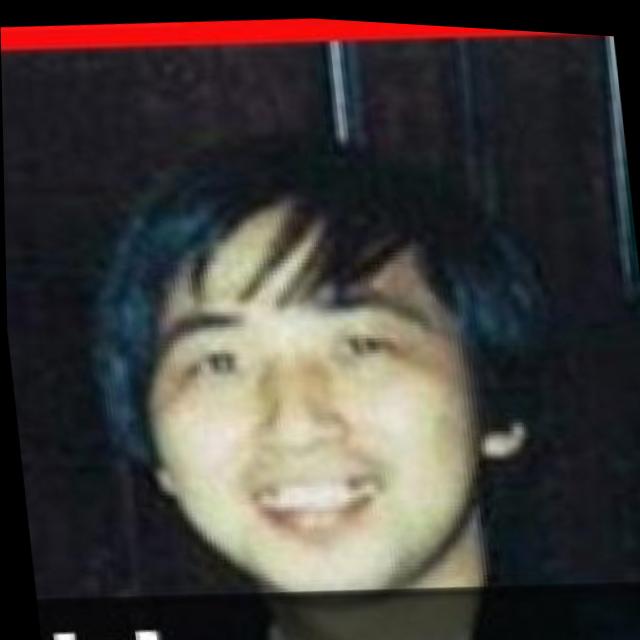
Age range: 21-44